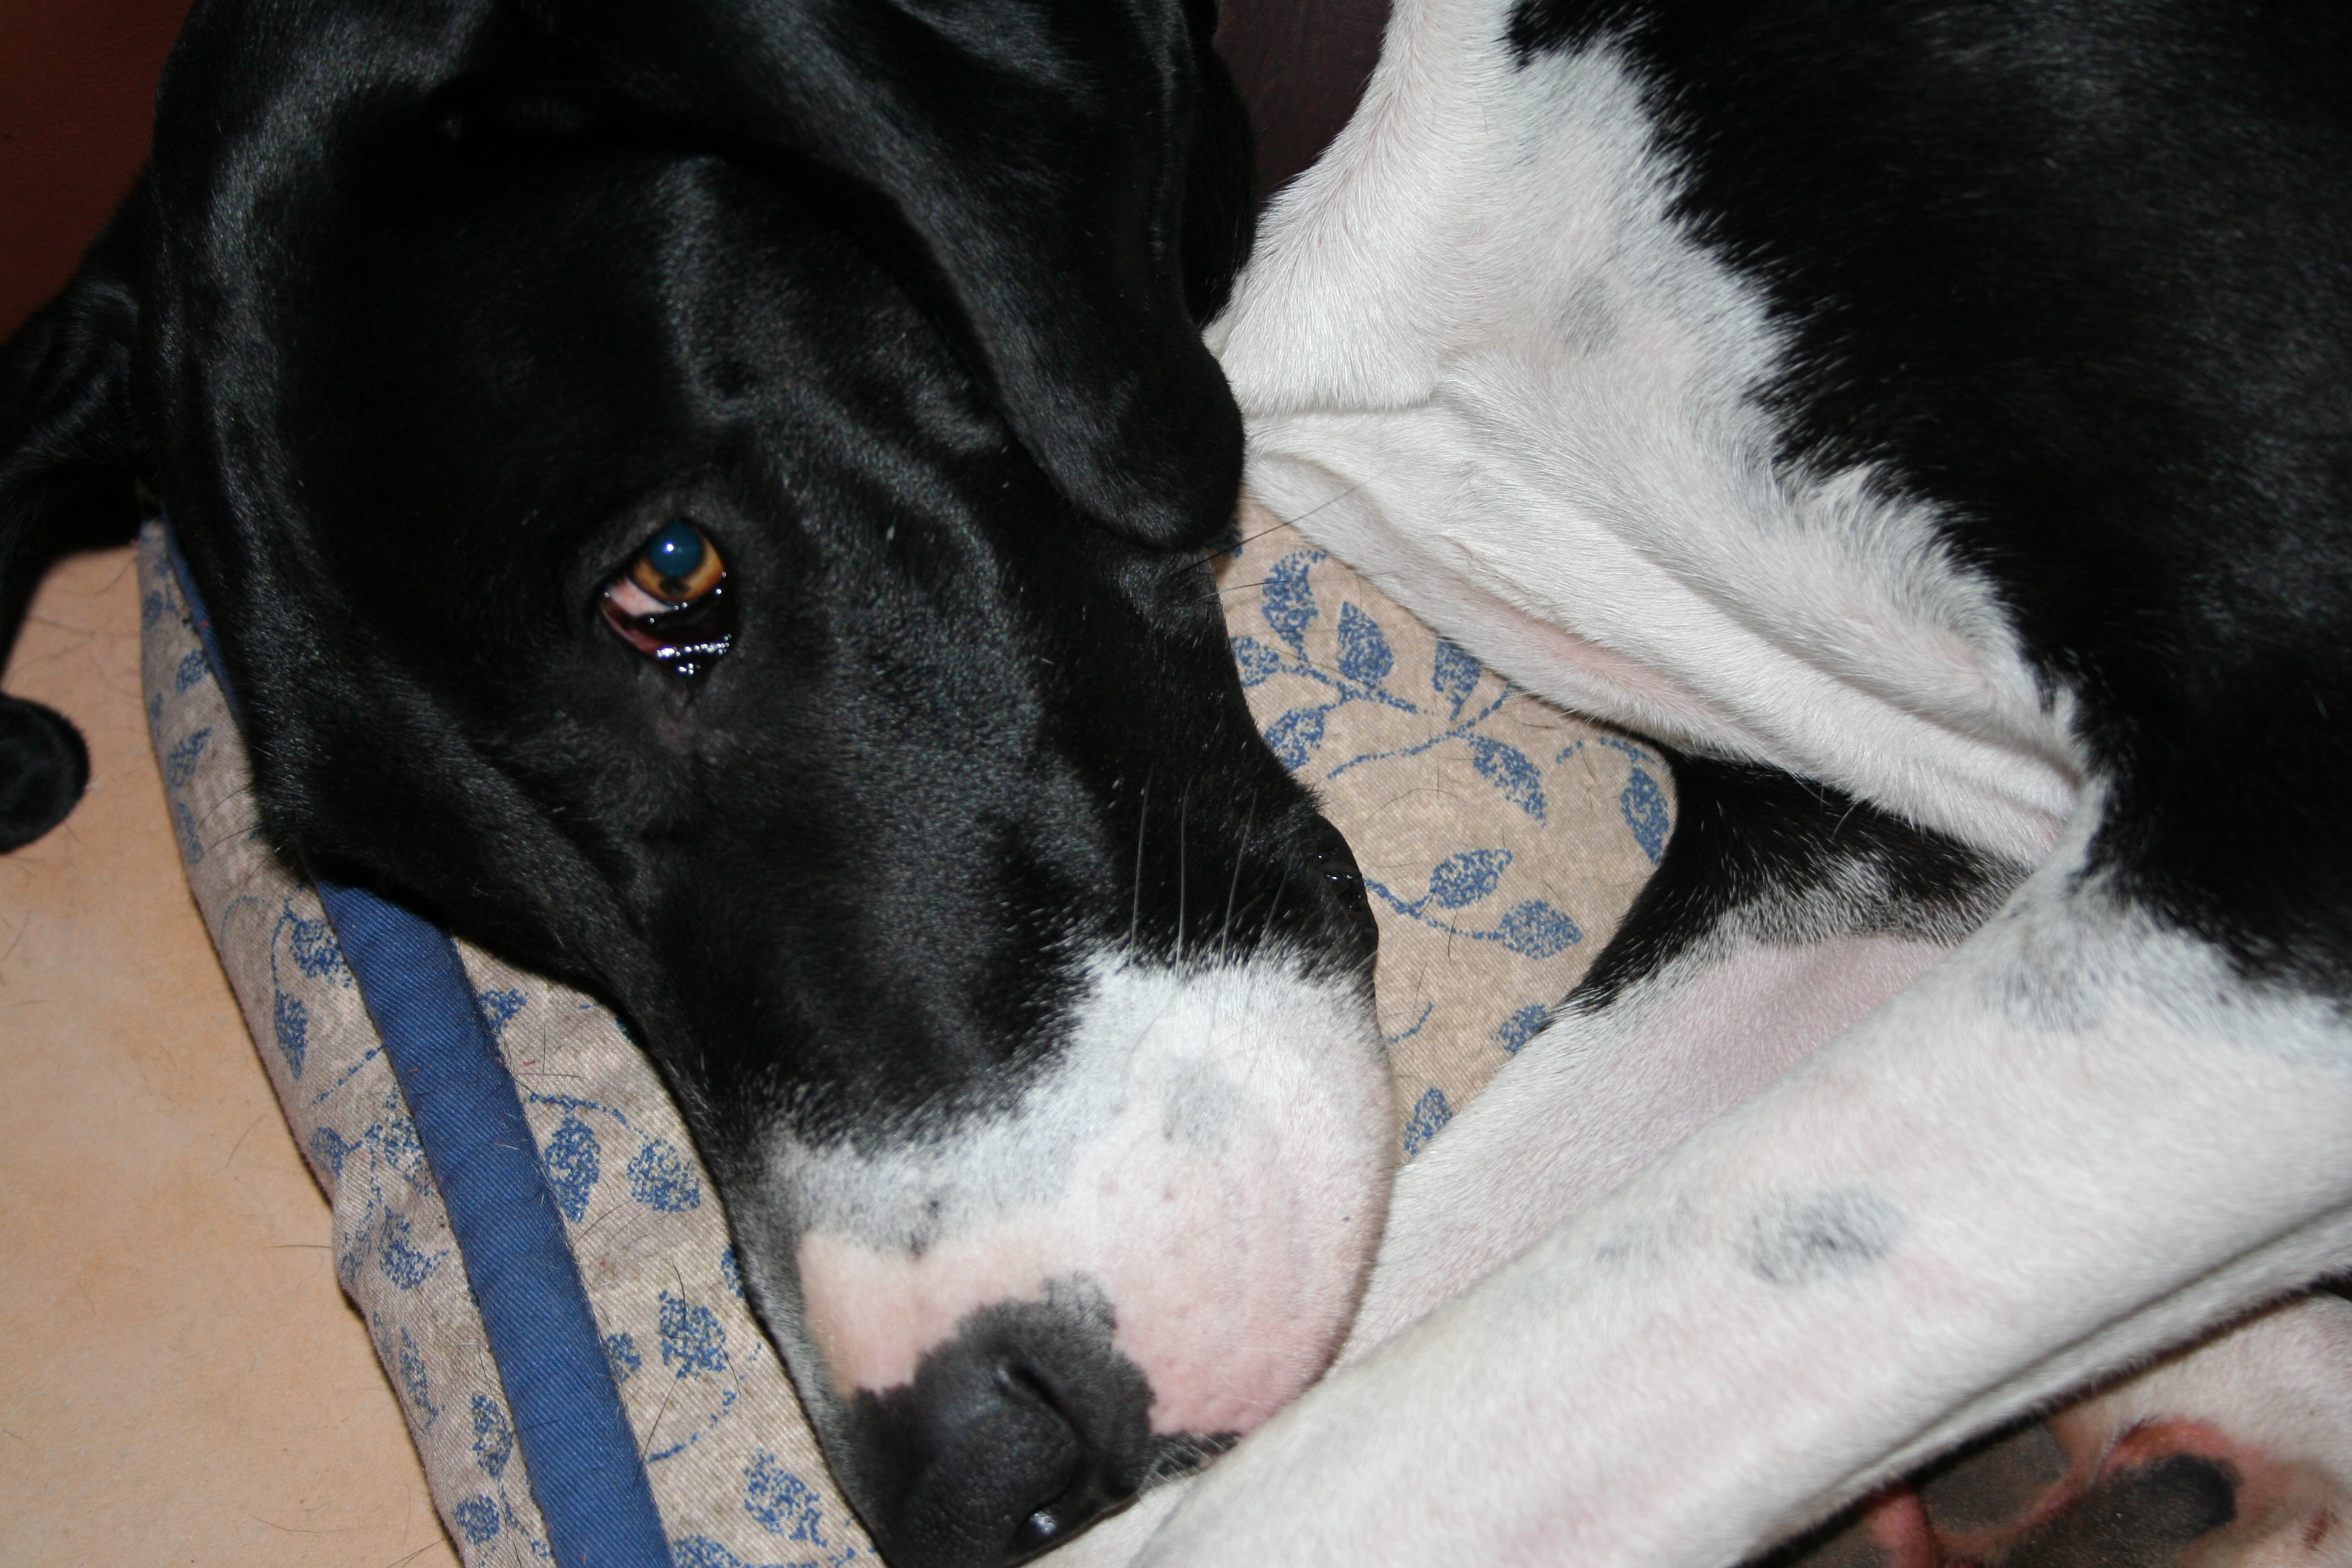
puppy, dog, mammal, black, vertebrate, greyhound, dog like mammal